Chicks 'n Chained Males

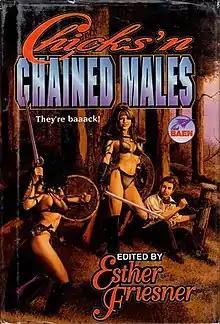
Cover of first edition.

Chicks 'n Chained Males is an anthology of fantasy stories, edited by Esther Friesner with the assistance of Martin H. Greenberg, with a cover by Larry Elmore. It consists of works featuring female protagonists by (mostly) female authors. It was first published in paperback by Baen Books in May 1999. It was the third of a number of similarly themed anthologies edited by Friesner.